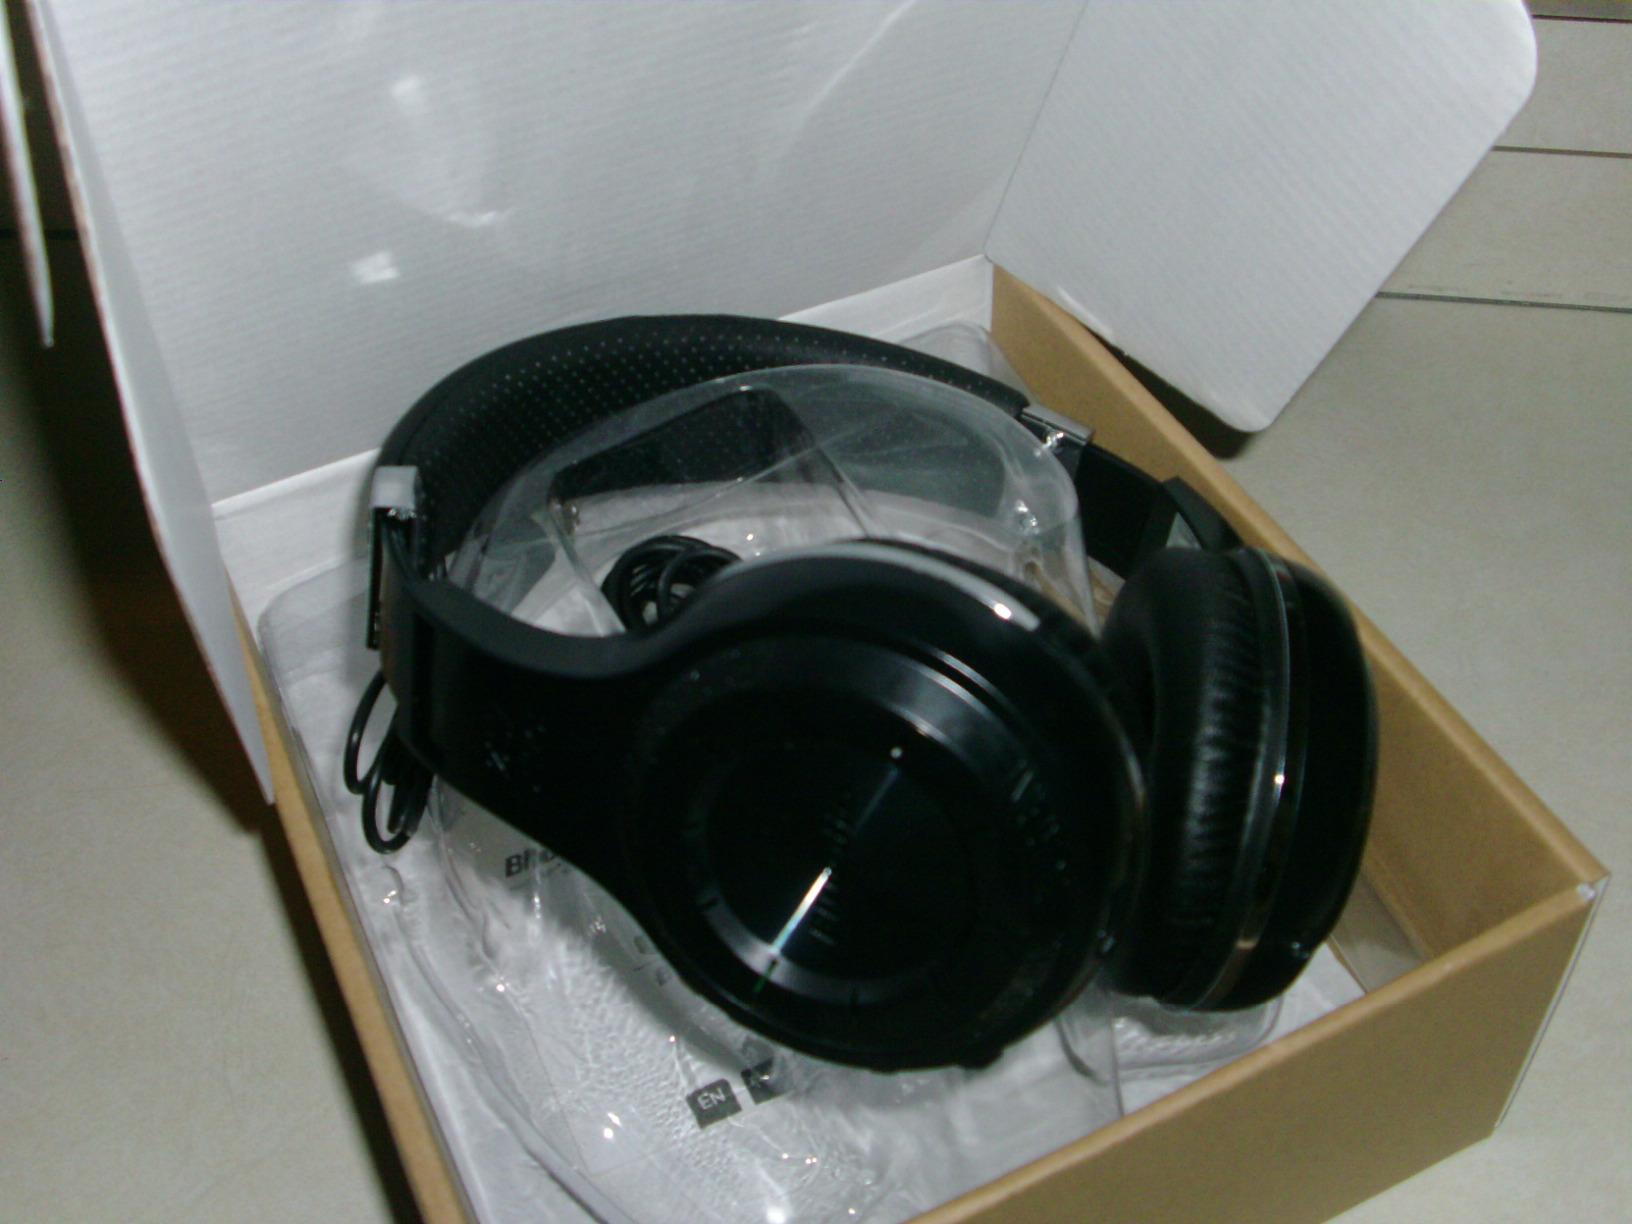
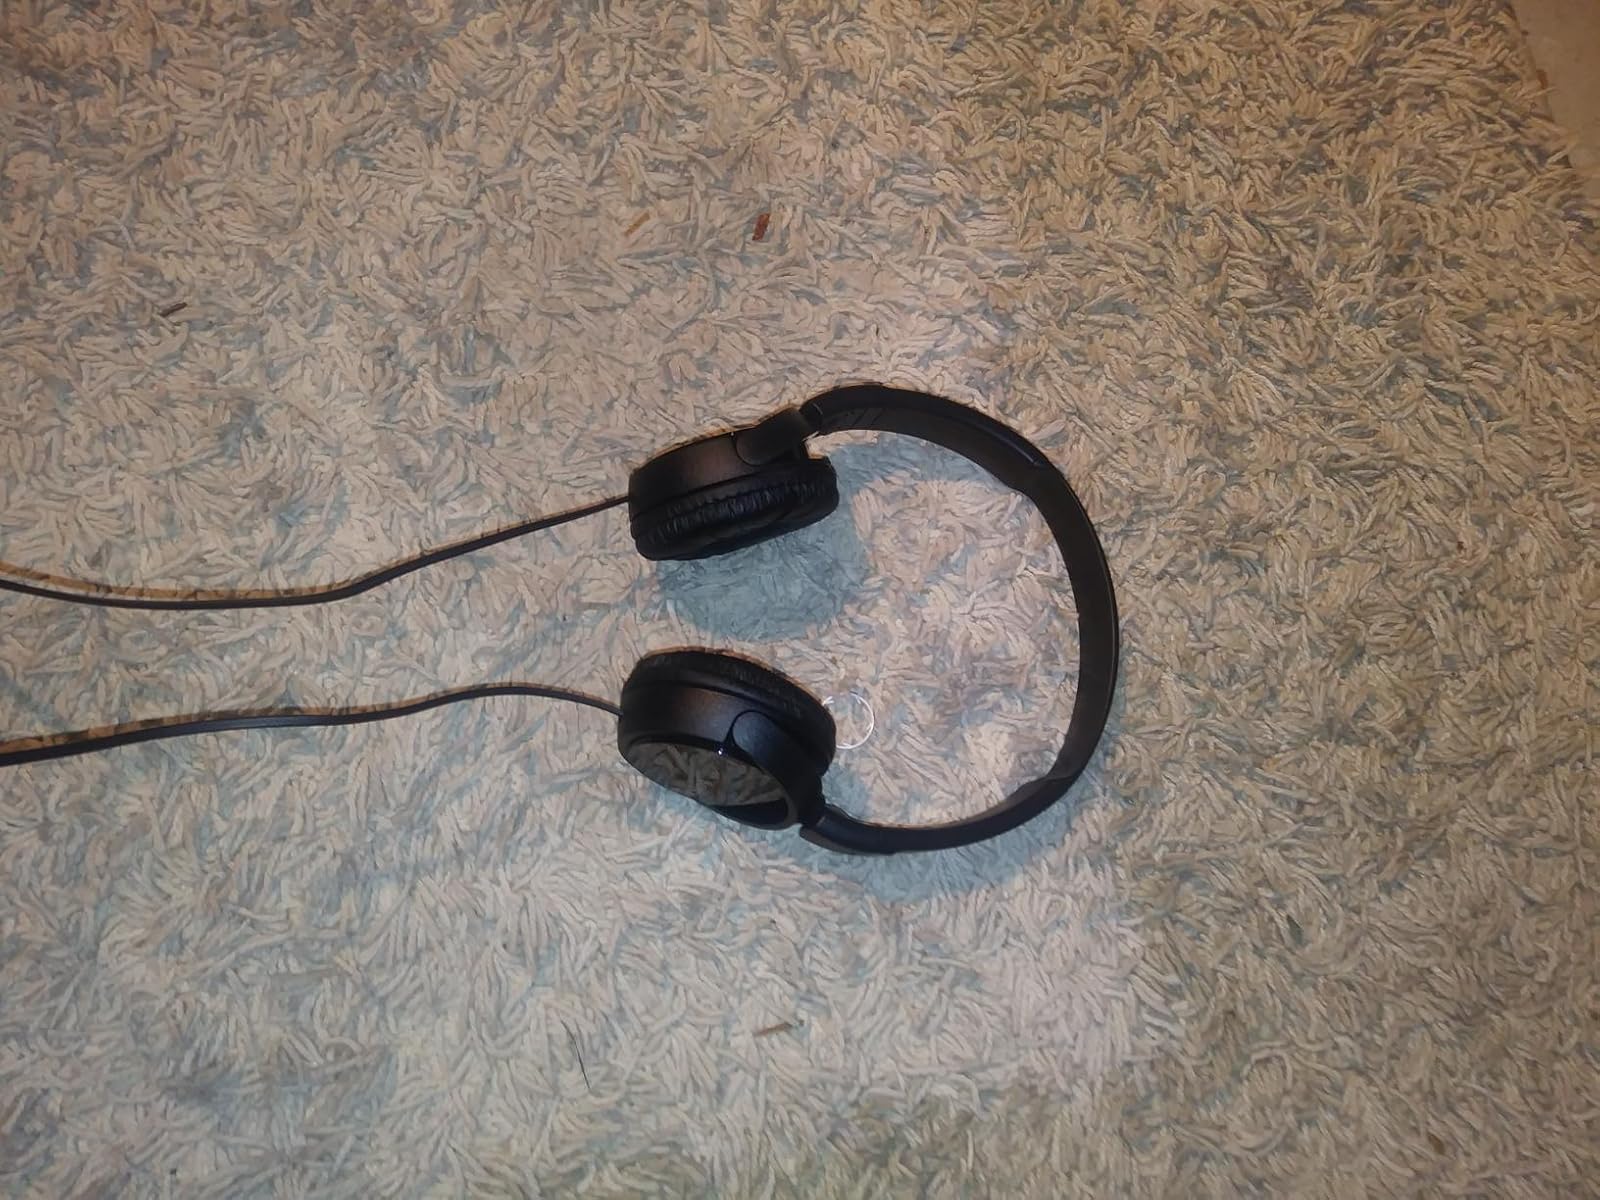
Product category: headphones
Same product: no